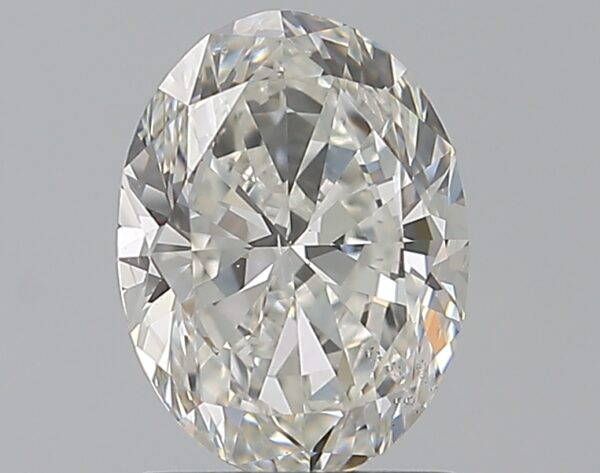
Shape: oval
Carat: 1.2
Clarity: SI1
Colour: H
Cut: VG
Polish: EX
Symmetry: VG
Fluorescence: F
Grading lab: GIA
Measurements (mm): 7.81 x 5.84 x 3.73